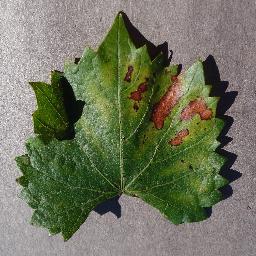
Label: Grape___Esca_(Black_Measles)